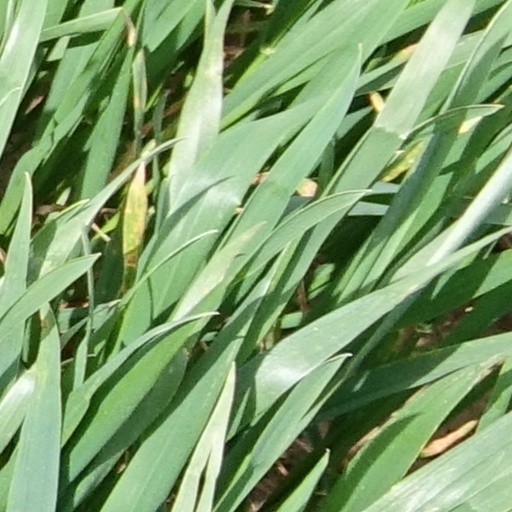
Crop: wheat